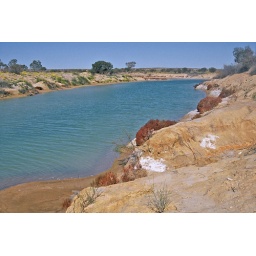
the skeleton of a huge extinct flightless bird called Genyornis. was found in the banks near this stretch of water